HMS St Albans (F83)

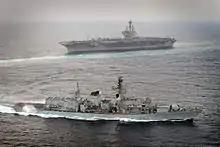
With on exercise in 2011

2011 saw "St Albans" become affiliated with the Marketors' Company in addition to the Worshipful Company of Haberdashers. The warship helped in the recovery of a diver who had got into difficulties near Salcombe on 26 March 2011, although the diver was pronounced dead on arrival at hospital. On 1 July 2011, "St Albans" rescued 13 sailors off the coast of Oman from the stricken tanker MV "Pavit", which had spent three days drifting in a heavy storm after losing power. "St Albans" used her Merlin helicopter embarked from 829 Naval Air Squadron to winch the crew to safety. The rescued sailors were later transferred to their sister ship, the MV "Jag Pushpa". After operating in the Middle East conducting counter-terrorism and anti-piracy operations, having relieved the frigate , She returned to Portsmouth, via Malta and Lisbon, in December 2011.